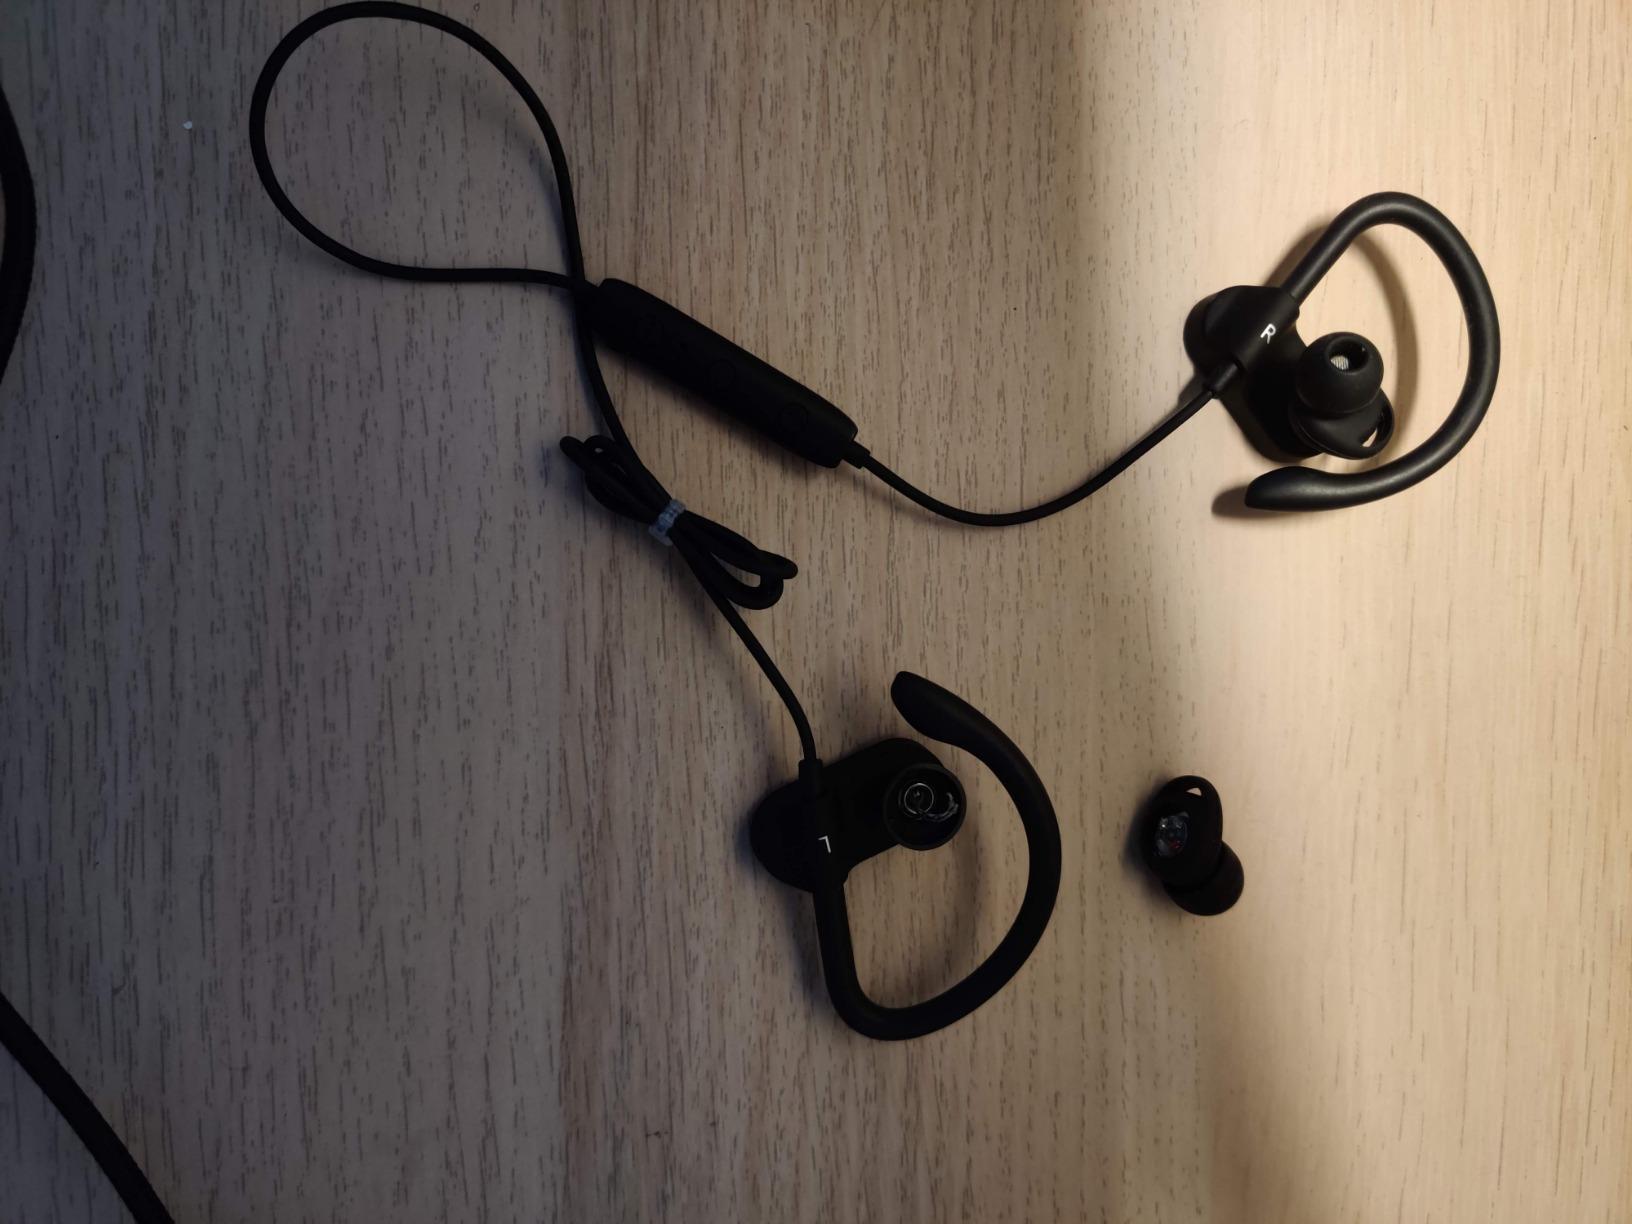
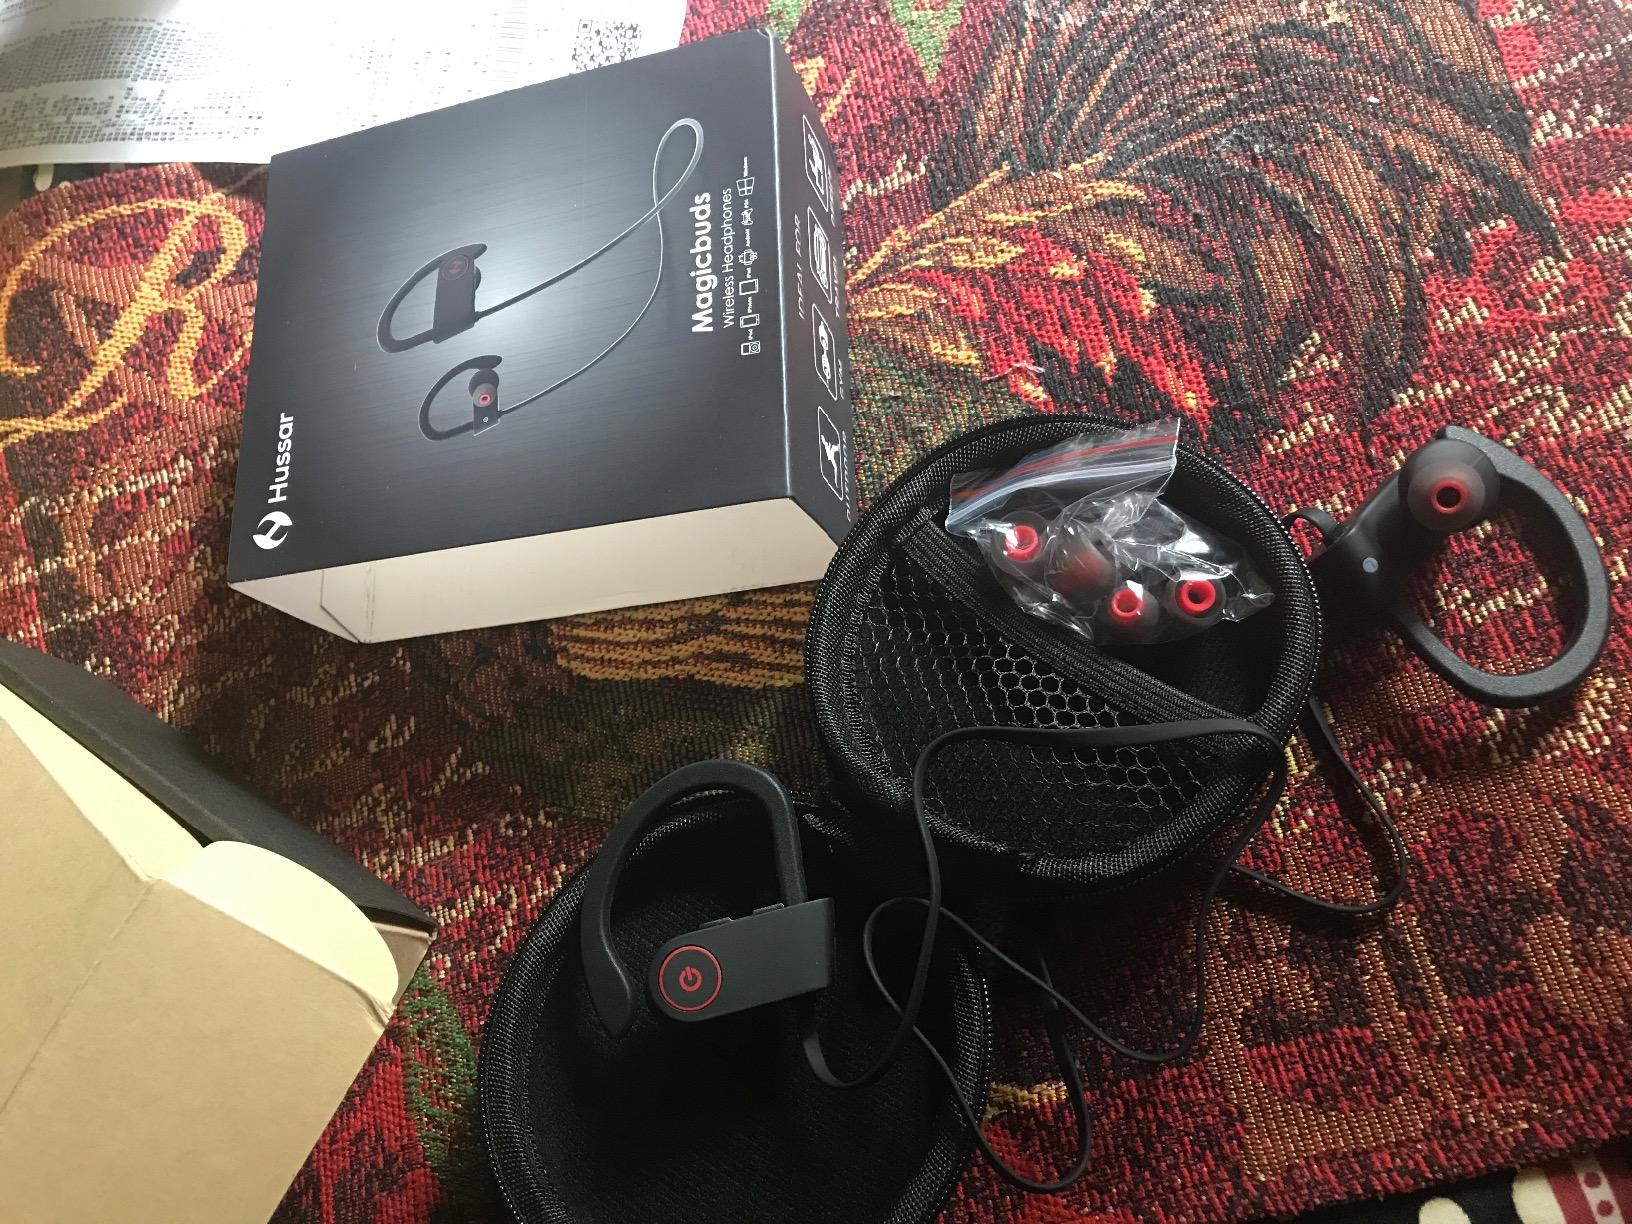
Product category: headphones
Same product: no